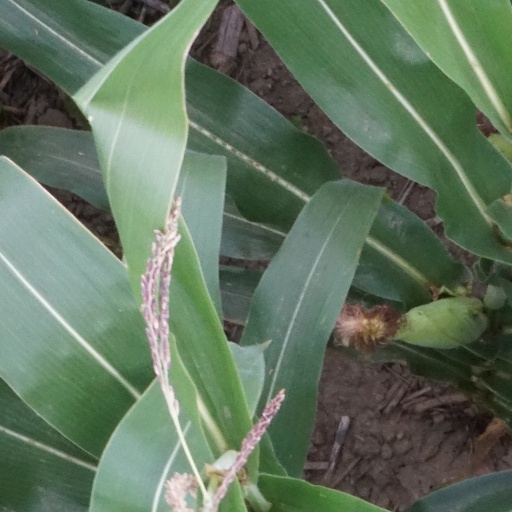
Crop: maize; corn